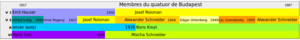
Chronologie des membres du Quatuor de Budapest de 1917 à 1967.
Le Quatuor de Budapest est une formation de musique de chambre fondée en 1917 par des membres de l’orchestre de l’Opéra de Budapest, active jusqu'en 1967.